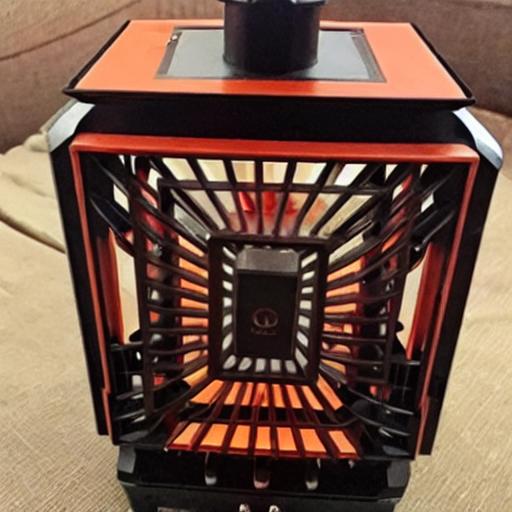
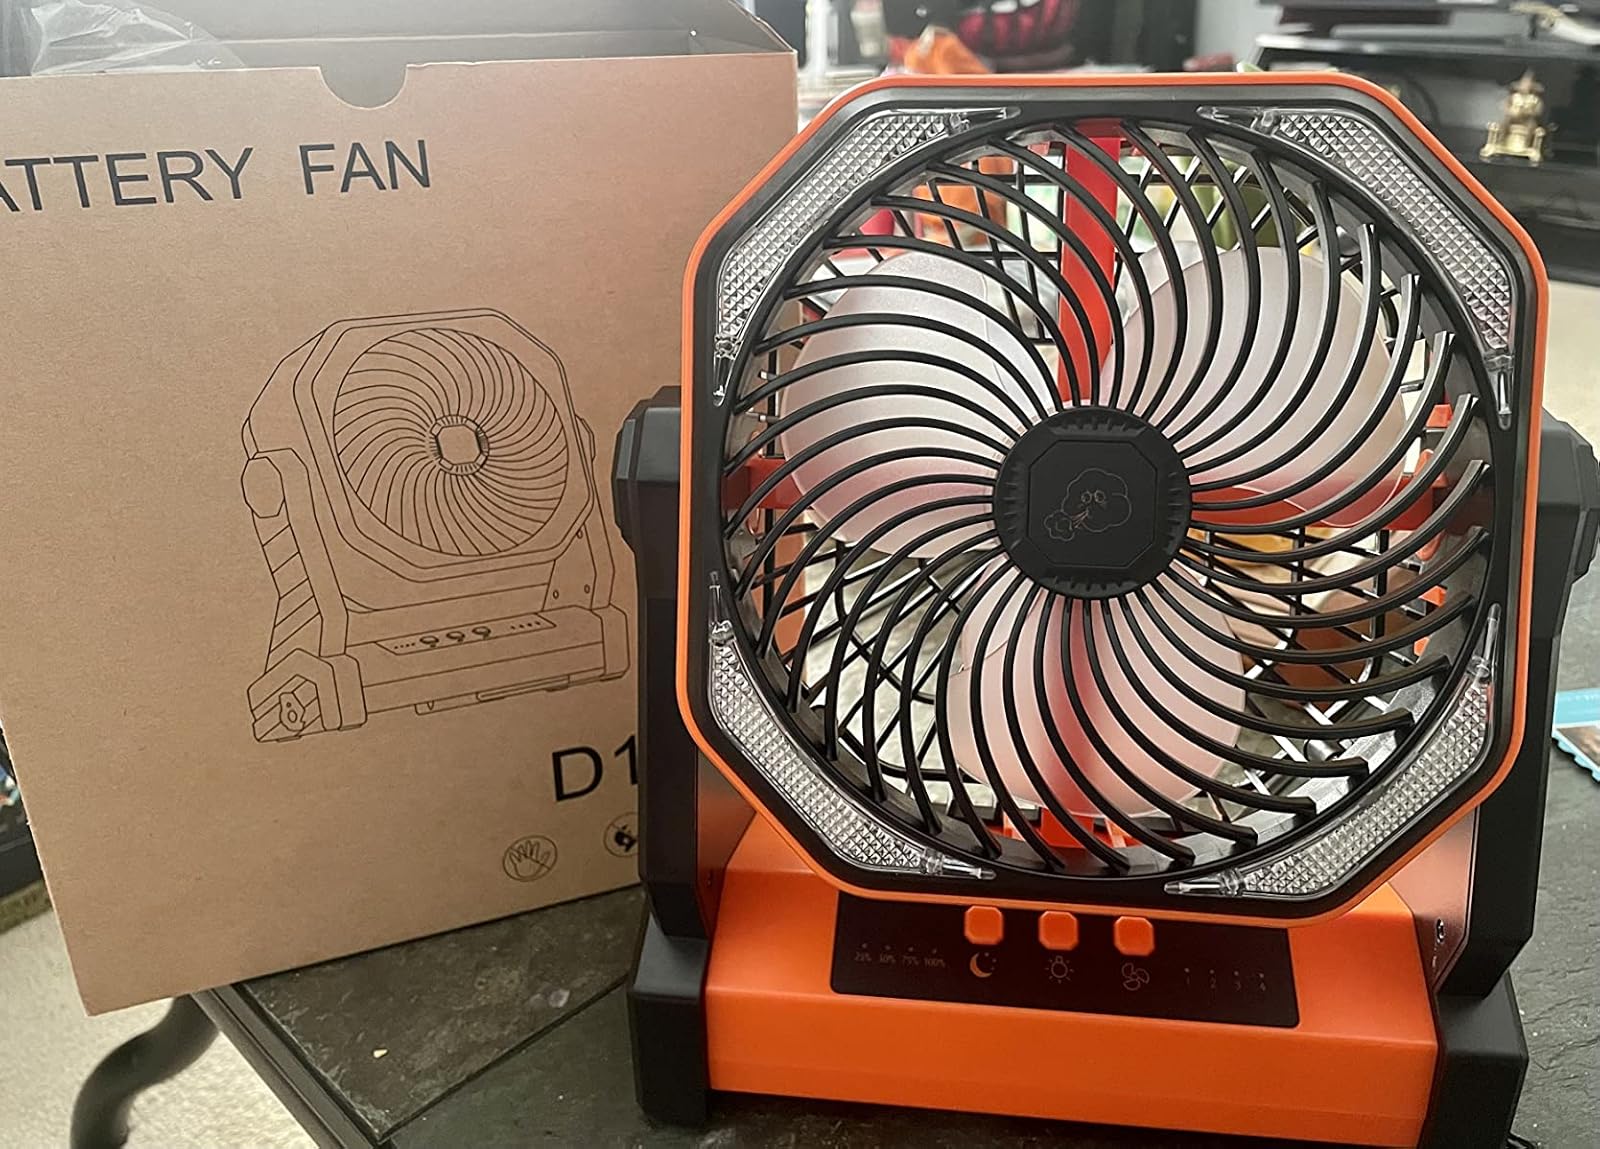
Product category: lantern
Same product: no